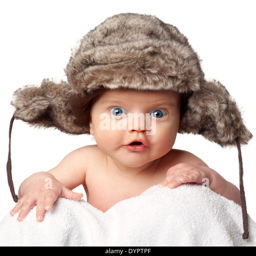
sweet little baby in a huge fur hat